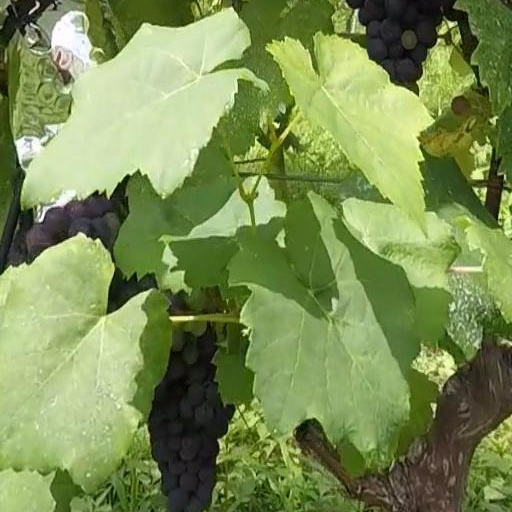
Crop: grape